Kevin Pereira

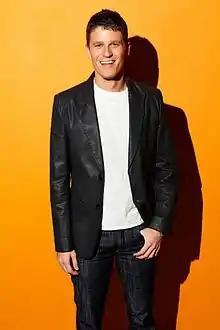
Pereira in 2012

At 14, Pereira hosted "Pointless Audio" under the pseudonym Captain Immy. The show featured many prank calls and was hosted on such gaming sites as Planet Quake and ShugaShack (now Shacknews); it later evolved into "Pointless TV", and finally LickMySweaty.com. One of the projects featured on the latter site, a short film created for his video production class at Deer Valley High School, earned him three California Media Festival awards in 2001. A different film project was recognized in 2002. He studied film and television production with a scholarship to the Academy of Art University in San Francisco, California for one semester.